P. C. Hooft Award

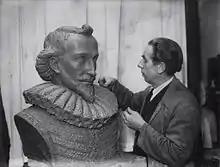
Sculptor Frits Sieger with bust of P.C. Hooft. Amsterdam; 22 March 1947

The P.C. Hooft Award (in Dutch: P.C. Hooft-prijs), inaugurated in 1948, is a Dutch-language literary lifetime-achievement award named after 17th-century Dutch poet and playwright Pieter Corneliszoon Hooft. The award is made annually.